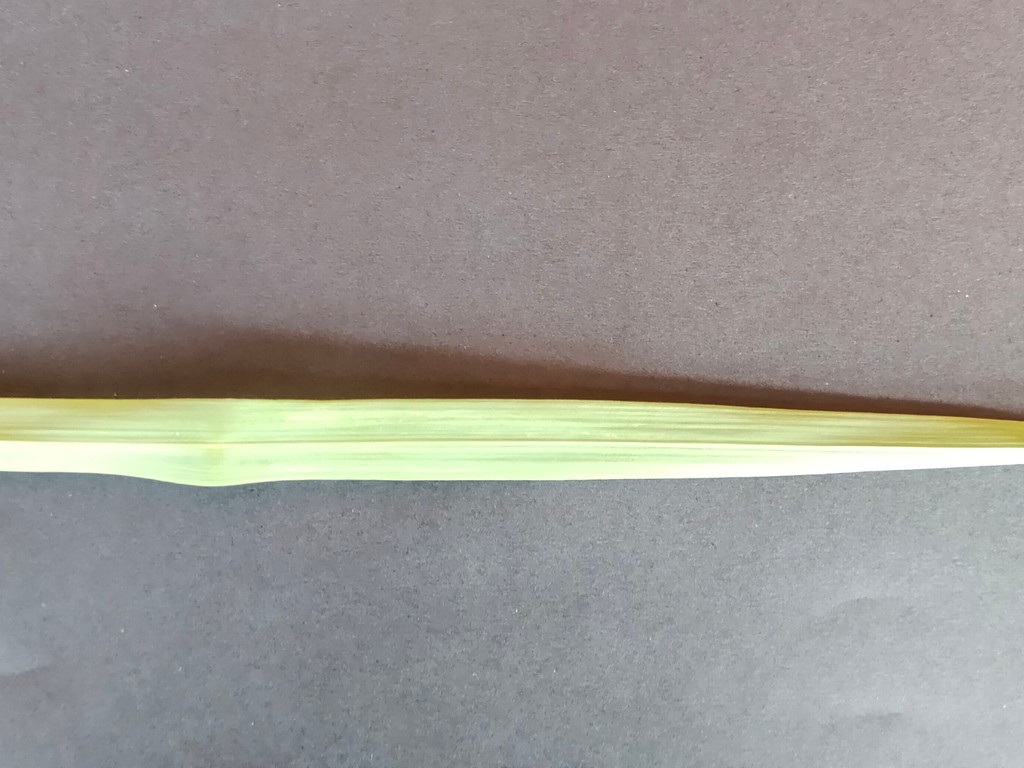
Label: Healthy